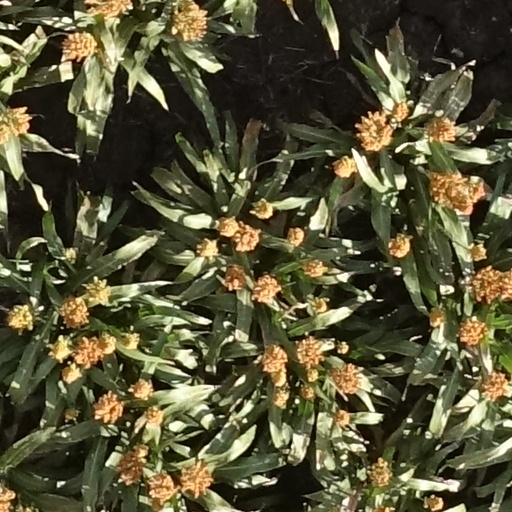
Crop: sorghum